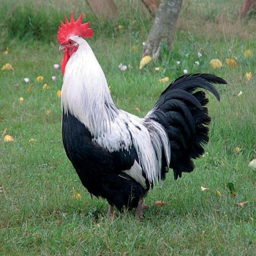
a guide to the many varieties of chickens and their origins and habits